Mitra Bir

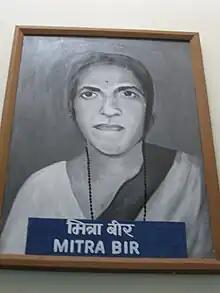
A portrait of Mitra Bir as seen in Goa State Museum

Mitra Bir (unknown – 1978) was an Indian freedom fighter and educationist who was sentenced to twelve years in jail at the age of 22 during Portuguese rule in Goa. She later opened schools for girls at Margao, Verem, Kakora and other locations in Goa, as well as centres for adult and vocational education for women. She was married to the late Madhav R. Bir, a former member of the Goa assembly and Gandhian.